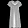
Label: Dress